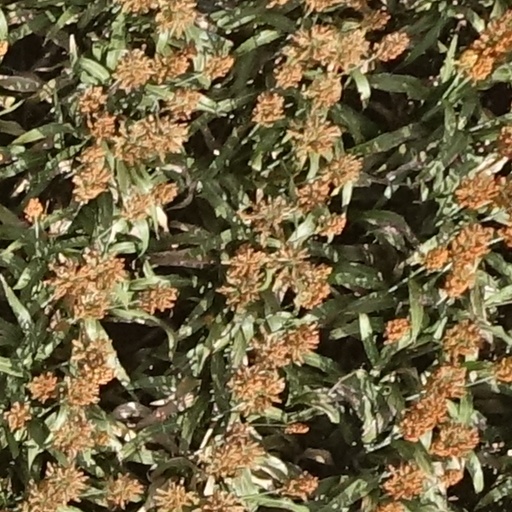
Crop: sorghum